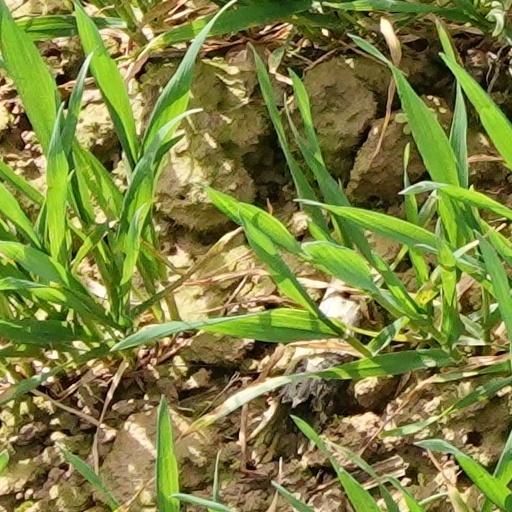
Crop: wheat